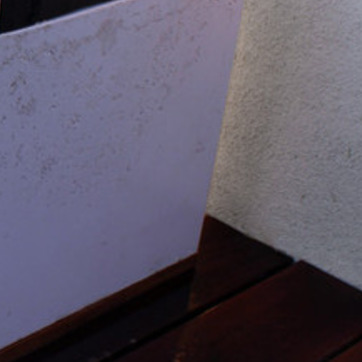
Material: polishedstone